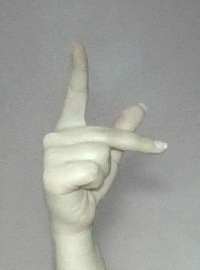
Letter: dha